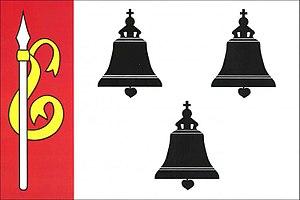
Lipoltice est une commune du district et de la région de Pardubice, en République tchèque. Sa population s'élevait à 423 habitants en 2017.